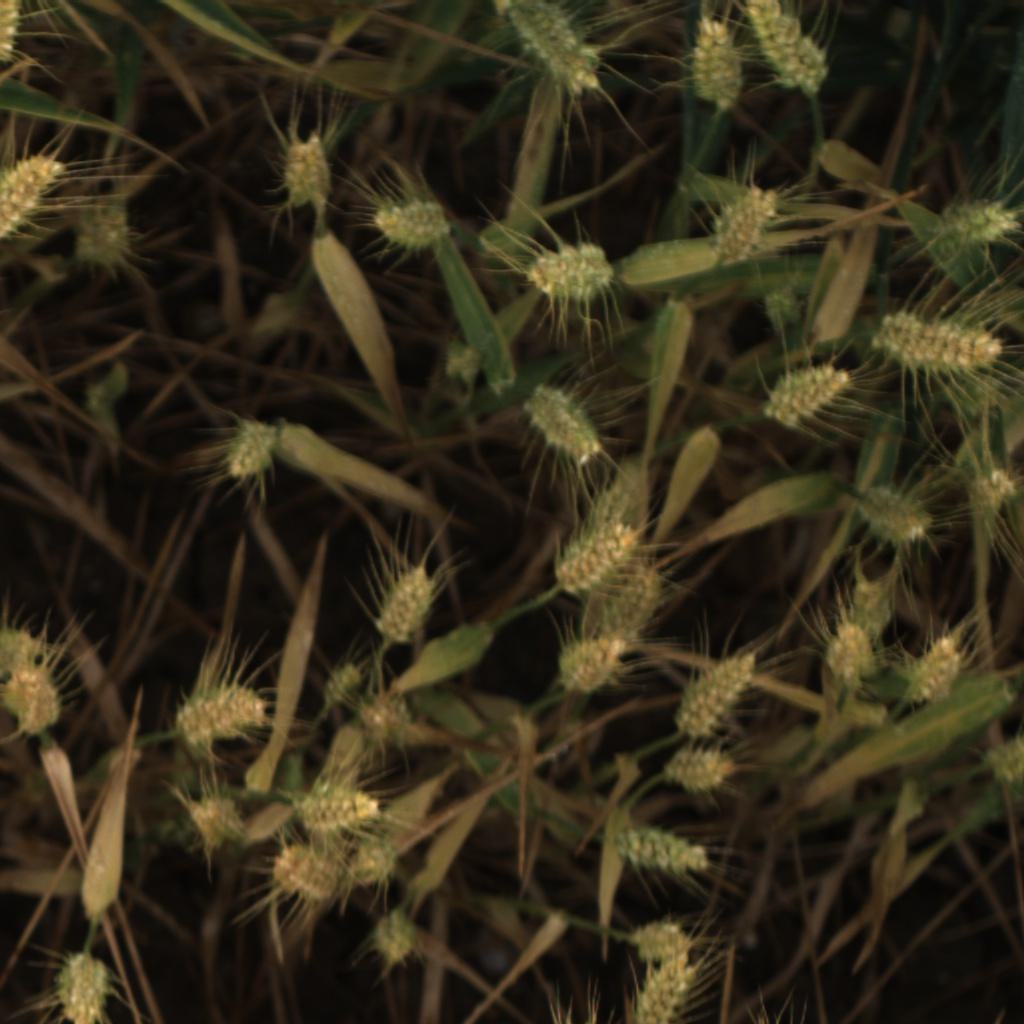
Country: UK
Location: Rothamsted
Wheat development stage: Filling - Ripening